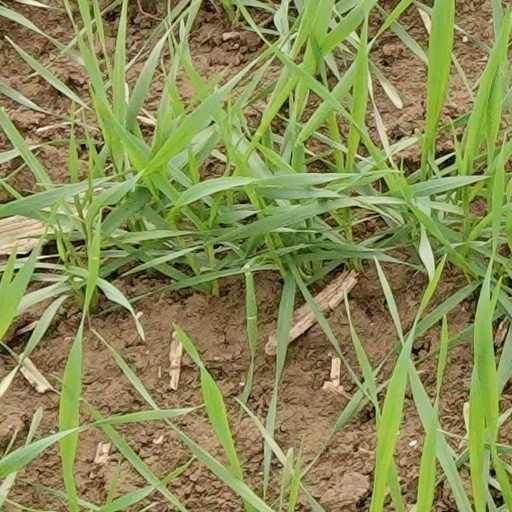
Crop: wheat